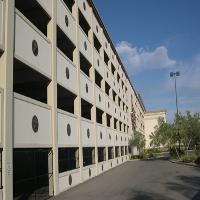
Weather: sun or clear